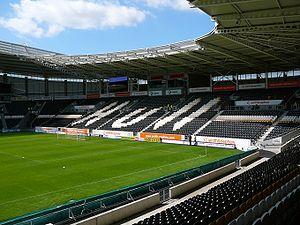
Le KCOM Stadium, anciennement KC Stadium ou simplement KC, est un stade omnisports situé à Kingston-upon-Hull en Angleterre.